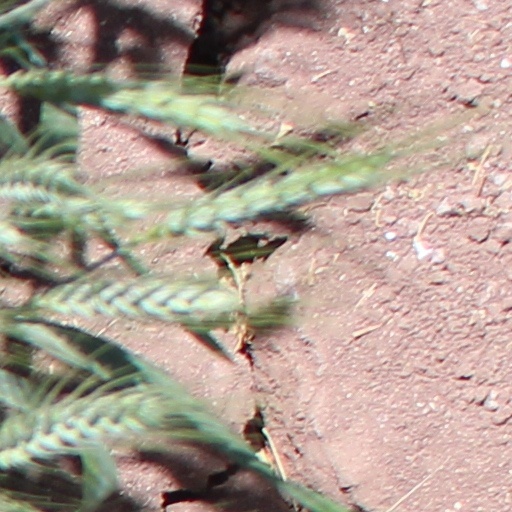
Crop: wheat